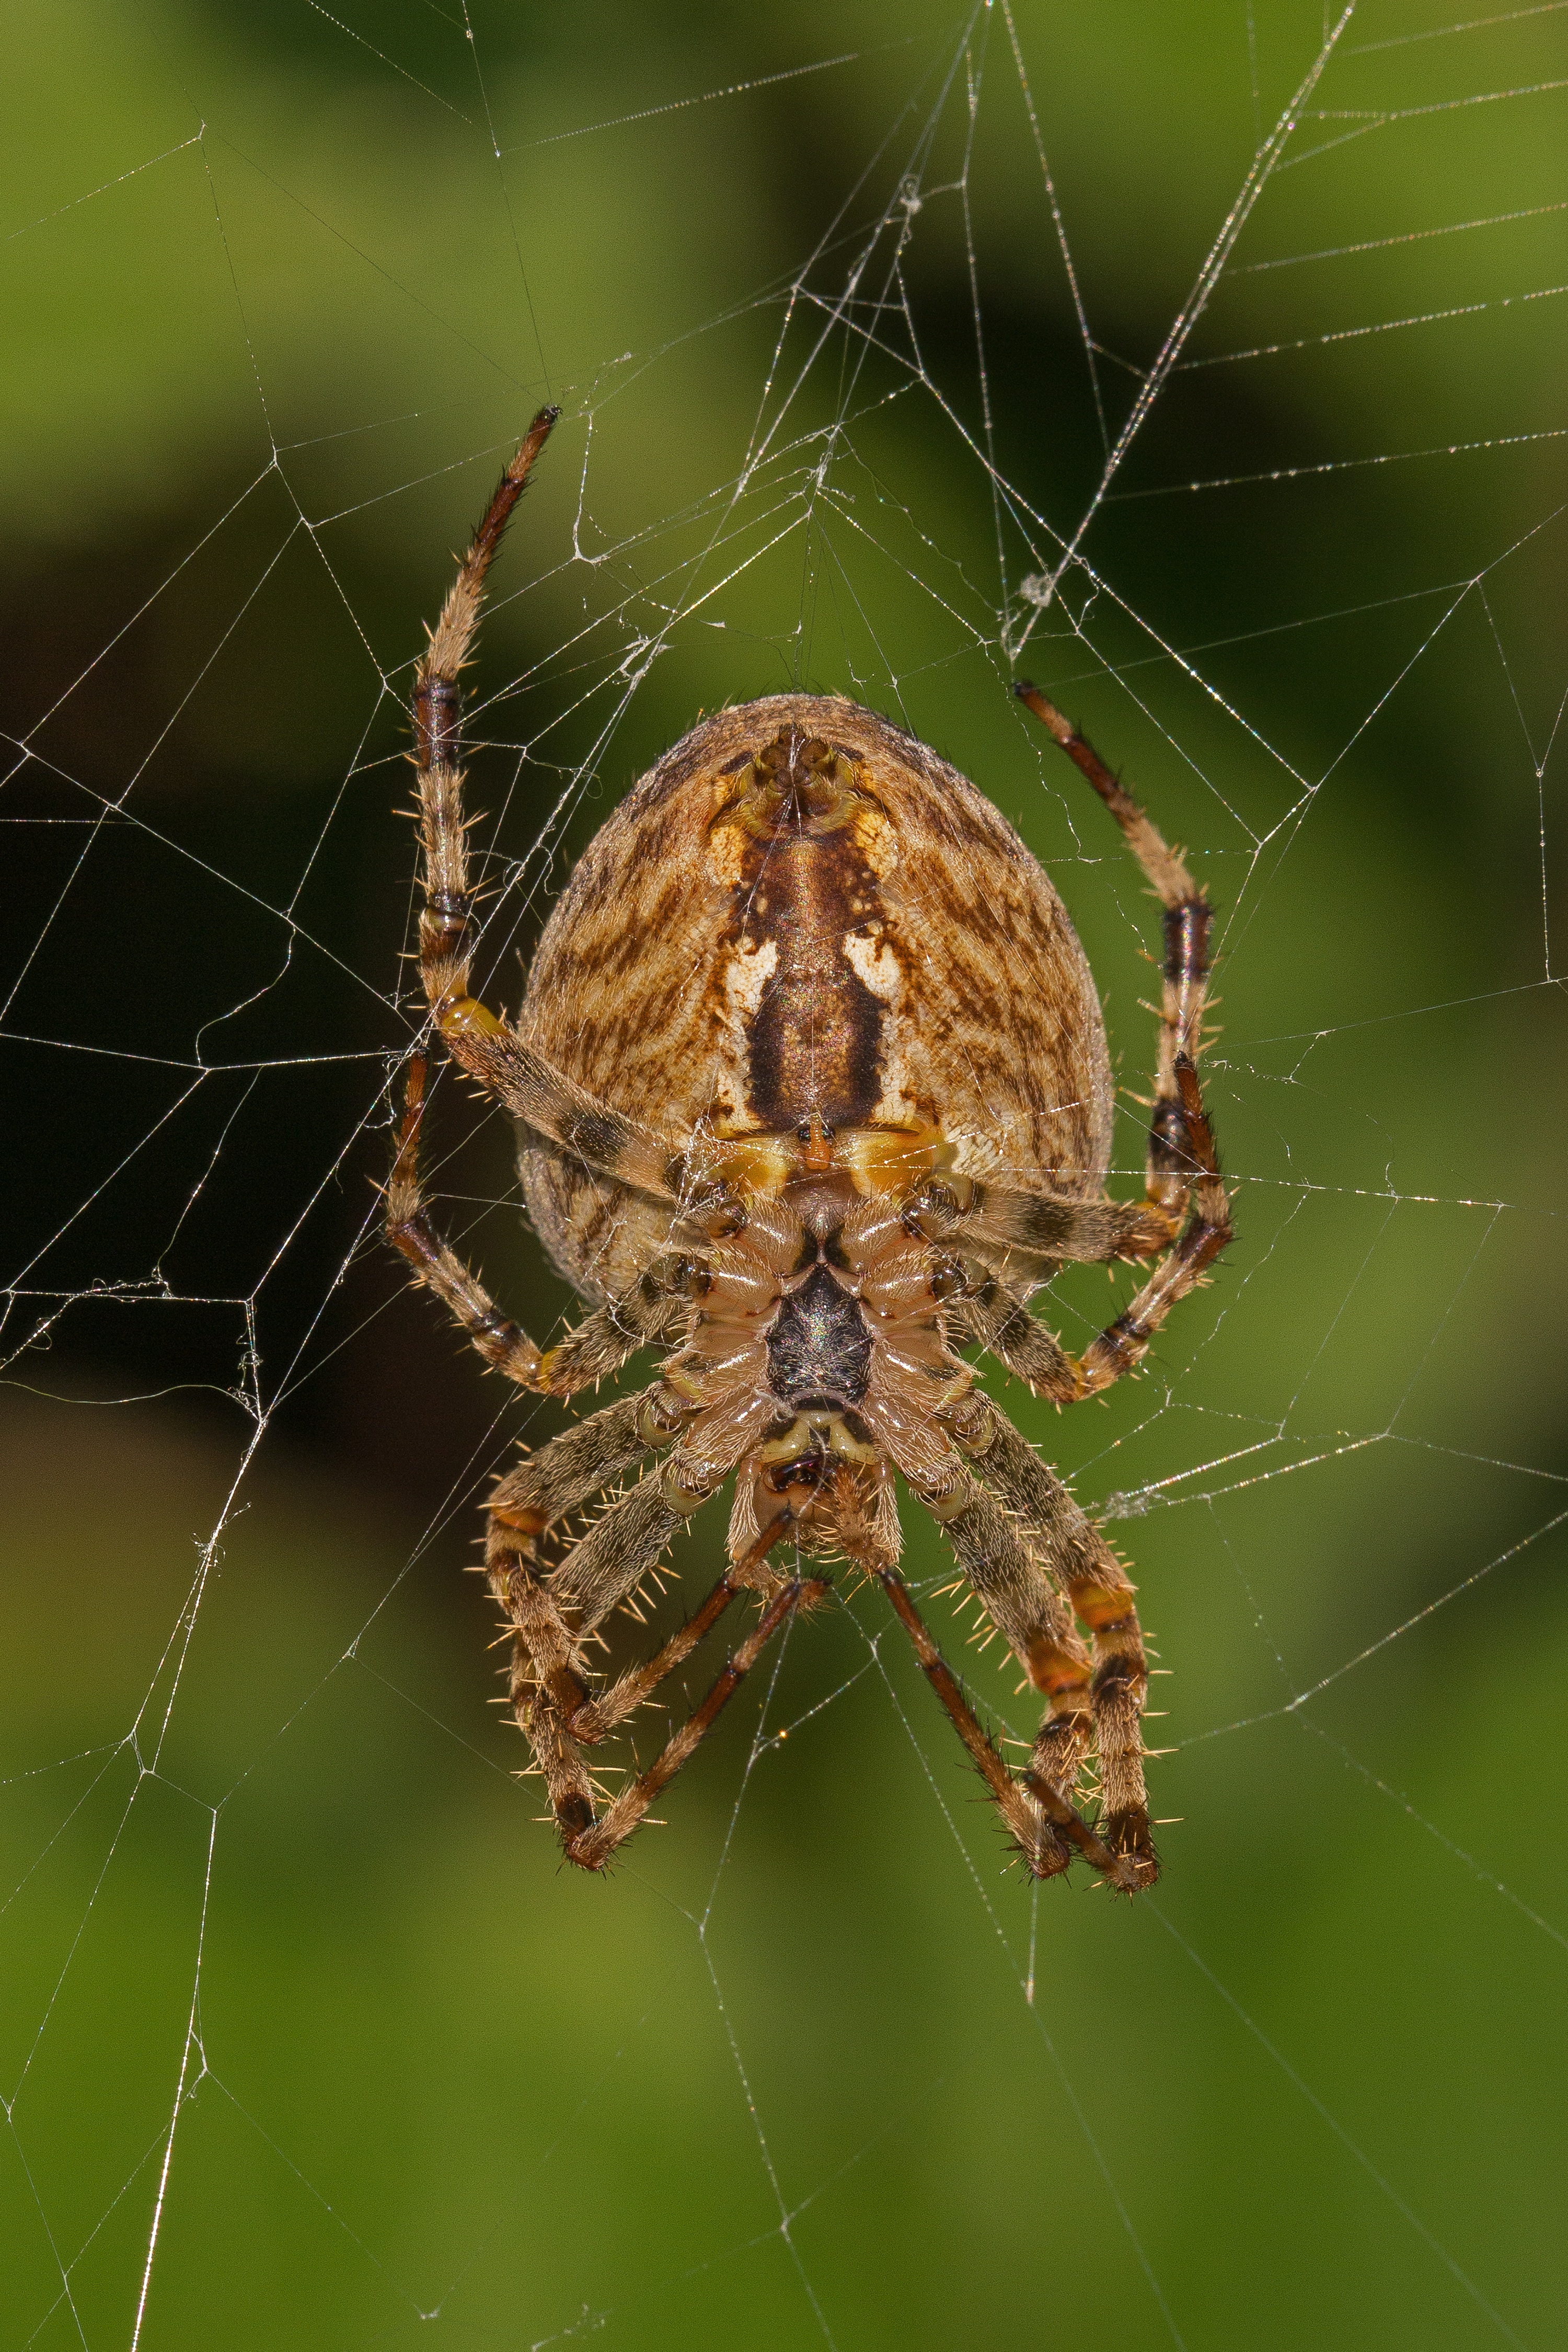
macro, close, fauna, material, invertebrate, spider web, cobweb, close up, spider, roadside, hairy, arachnid, argiope, macro photography, arthropod, edge of the woods, european garden spider, araneus, spider macro, orb weaver spider, yellow garden spider